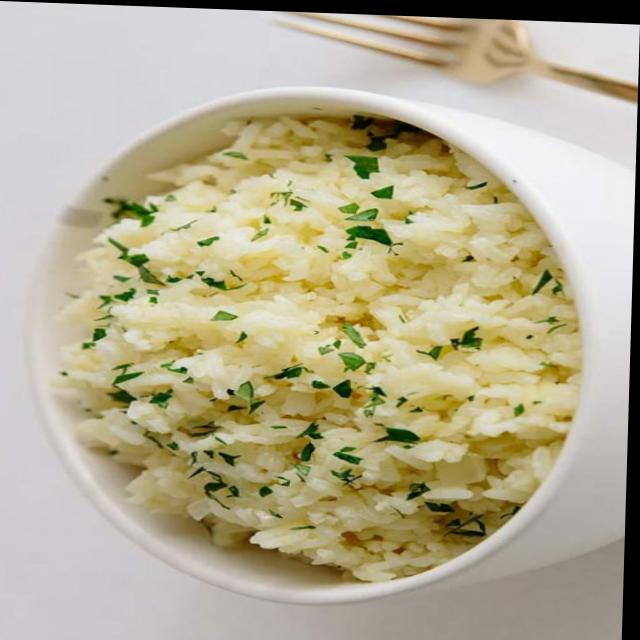
Dish: white_rice